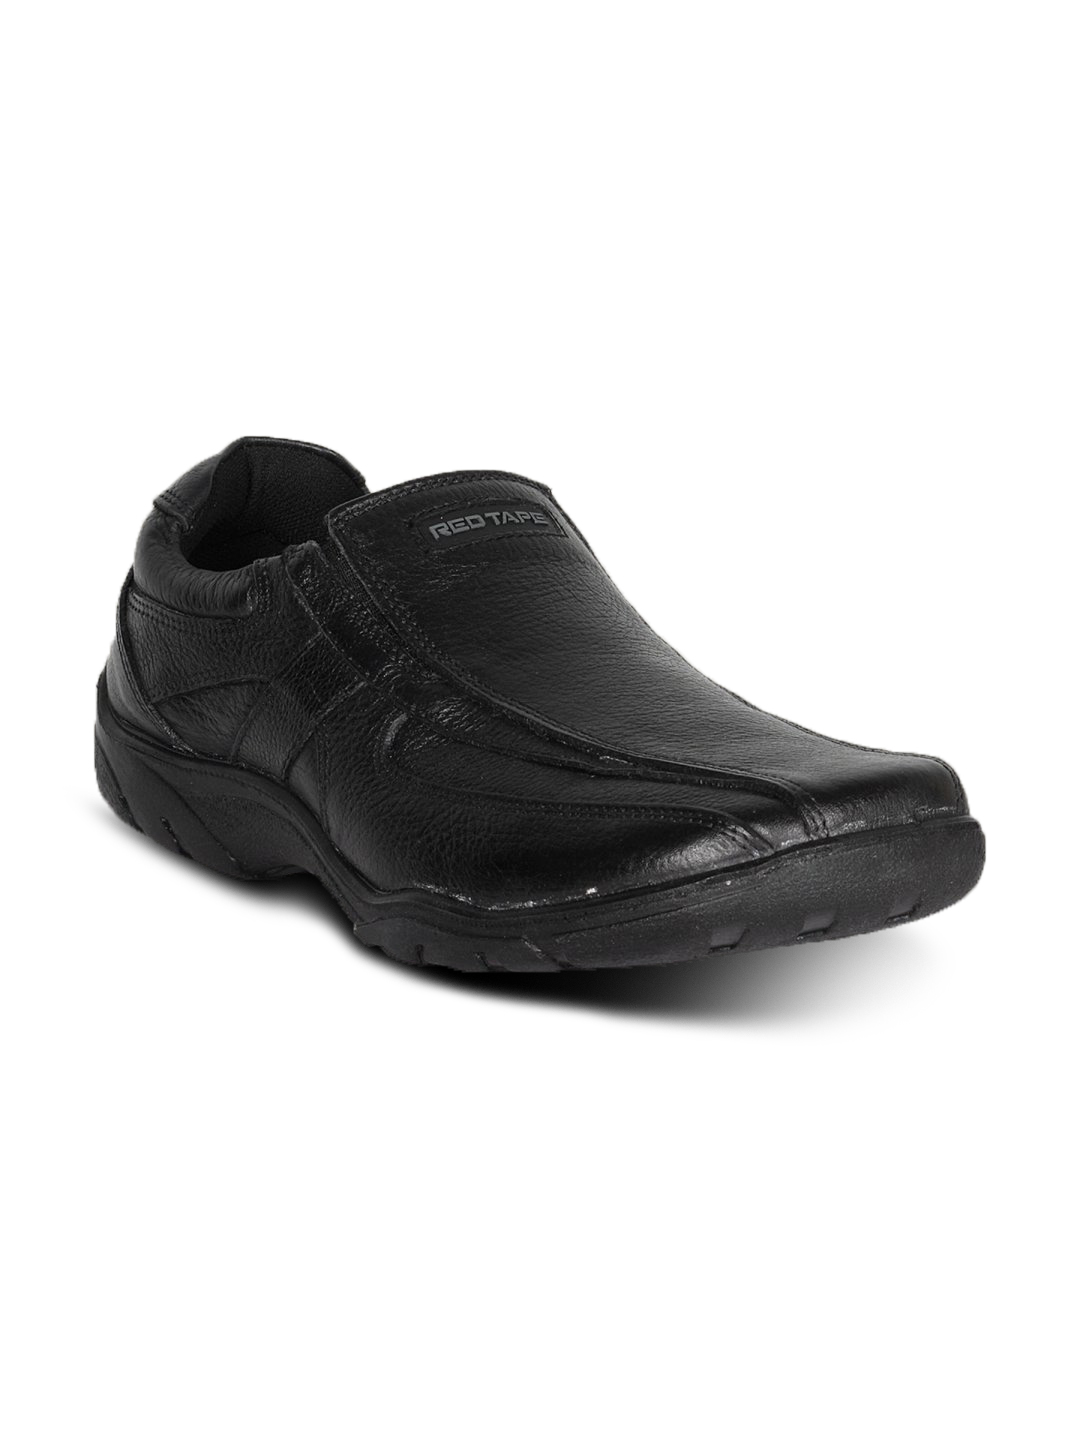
Red Tape Men's Black Leather Formal Shoe
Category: Footwear / Shoes / Formal Shoes
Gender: Men
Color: Black
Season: Winter 2018
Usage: Formal